Women Are Weak

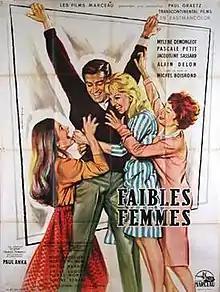

Weak Women is a 1959 French-Italian comedy film featuring Alain Delon. It was one of his first roles and was crucial to launching him as a star. It was also known as Three Murderesses.